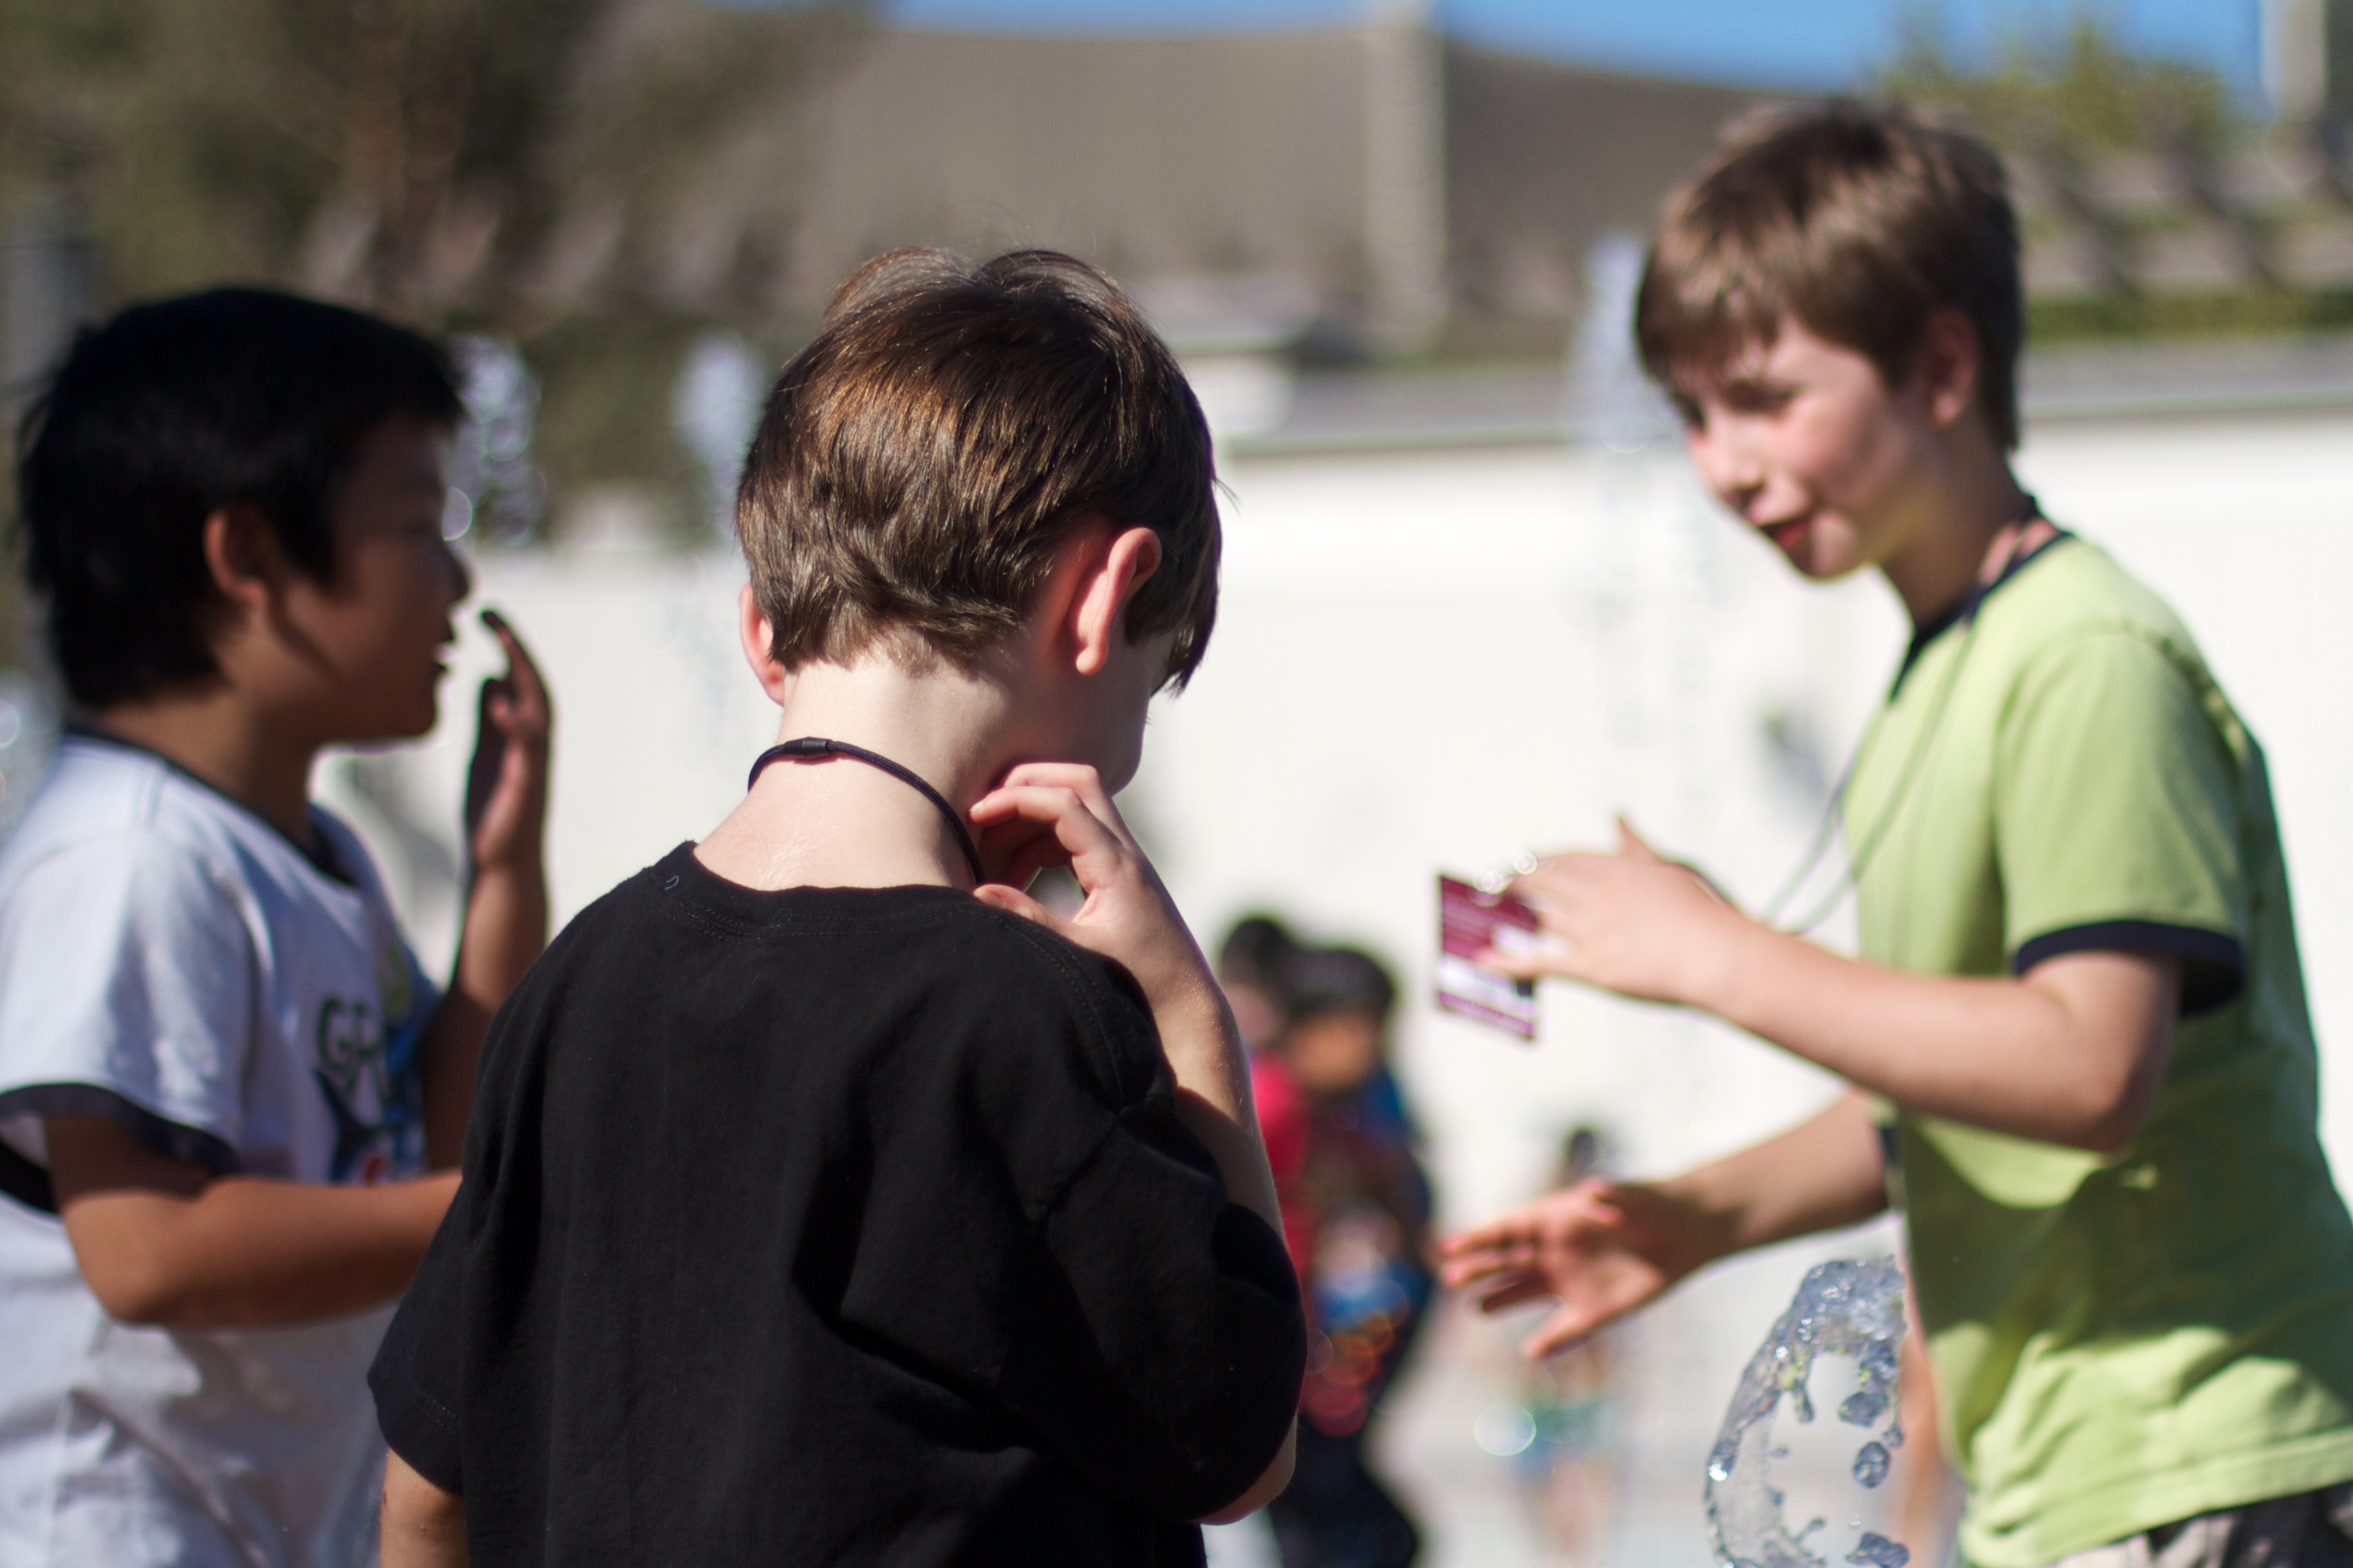
youth, community